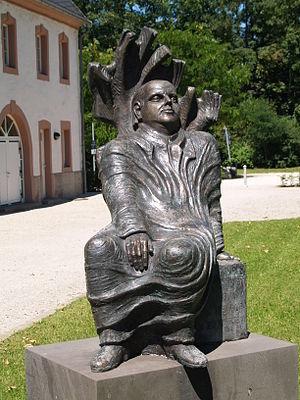
Wadgassen est une commune du Land de la Sarre dans le district de Sarrelouis, à environ 15 kilomètres à l'ouest de Sarrebruck.